Ethylphenidate

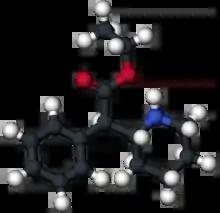

Ethylphenidate (EPH) is a central nervous system (CNS) stimulant and a close analog of methylphenidate.